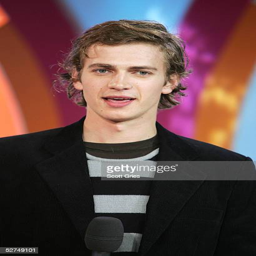
actor appears onstage during music video tv program